Rice noodles

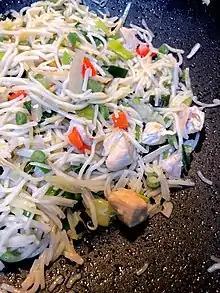
A rice noodle dish in a pan

Rice noodles are noodles made with rice flour and water as the principal ingredients. Sometimes ingredients such as tapioca or corn starch are added in order to improve the transparency or increase the gelatinous and chewy texture of the noodles. Rice noodles are most common in the cuisines of China, India and Southeast Asia. They are available fresh, frozen, or dried, in various shapes, thicknesses and textures. Fresh noodles are also highly perishable; their shelf life may be just several days.